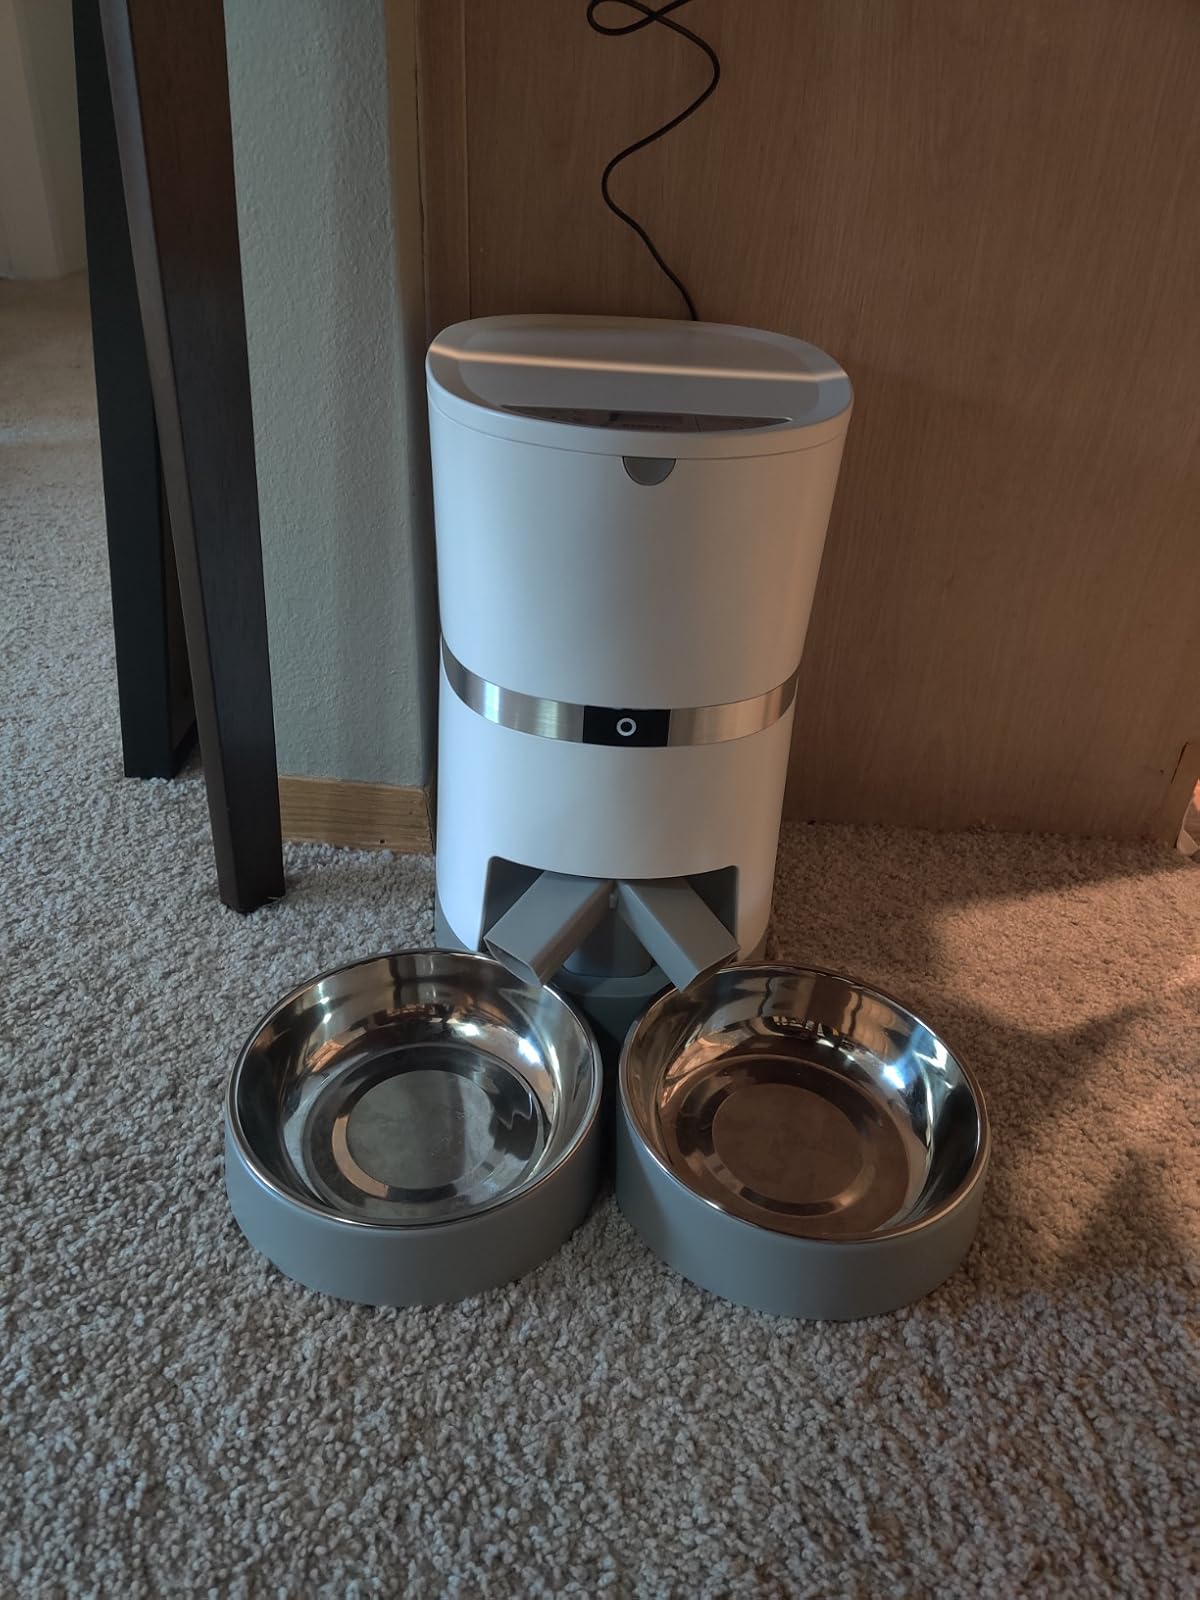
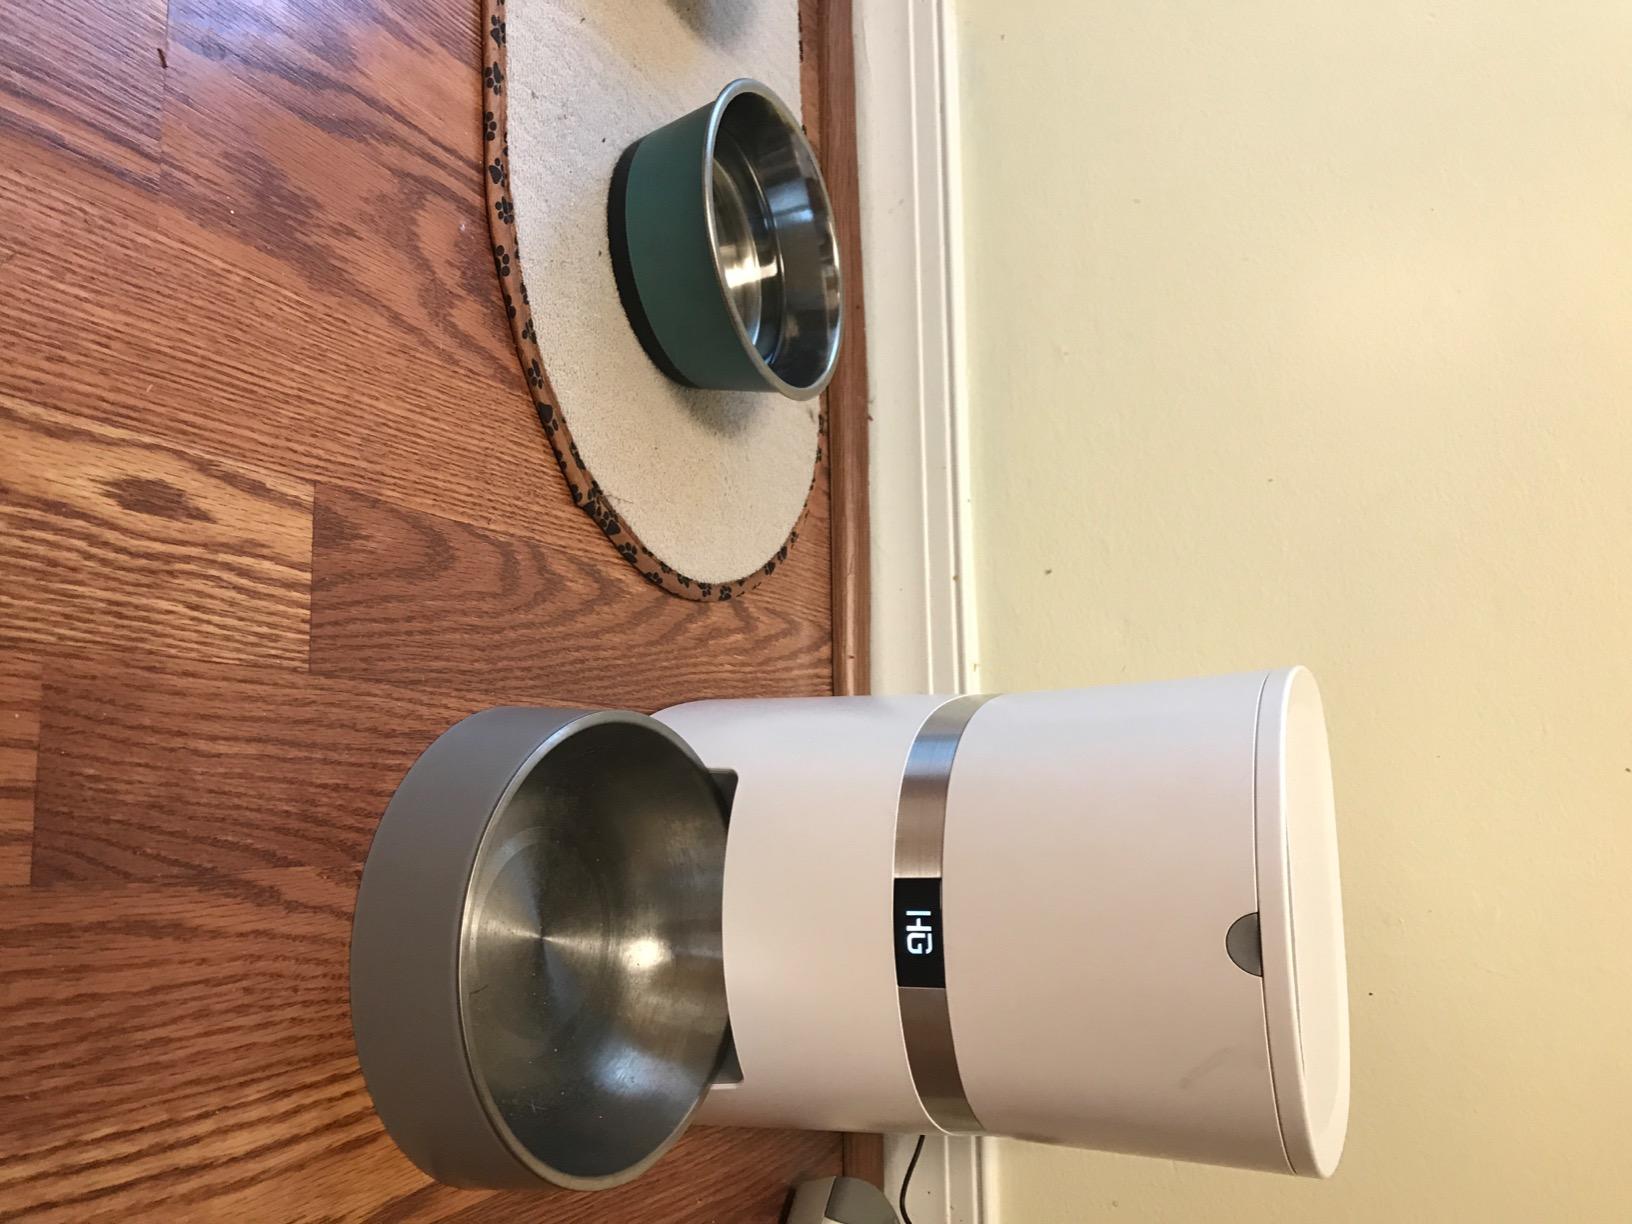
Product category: items_feeder
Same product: no